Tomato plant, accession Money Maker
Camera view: bottom (45 deg); turntable rotation: 180 degrees
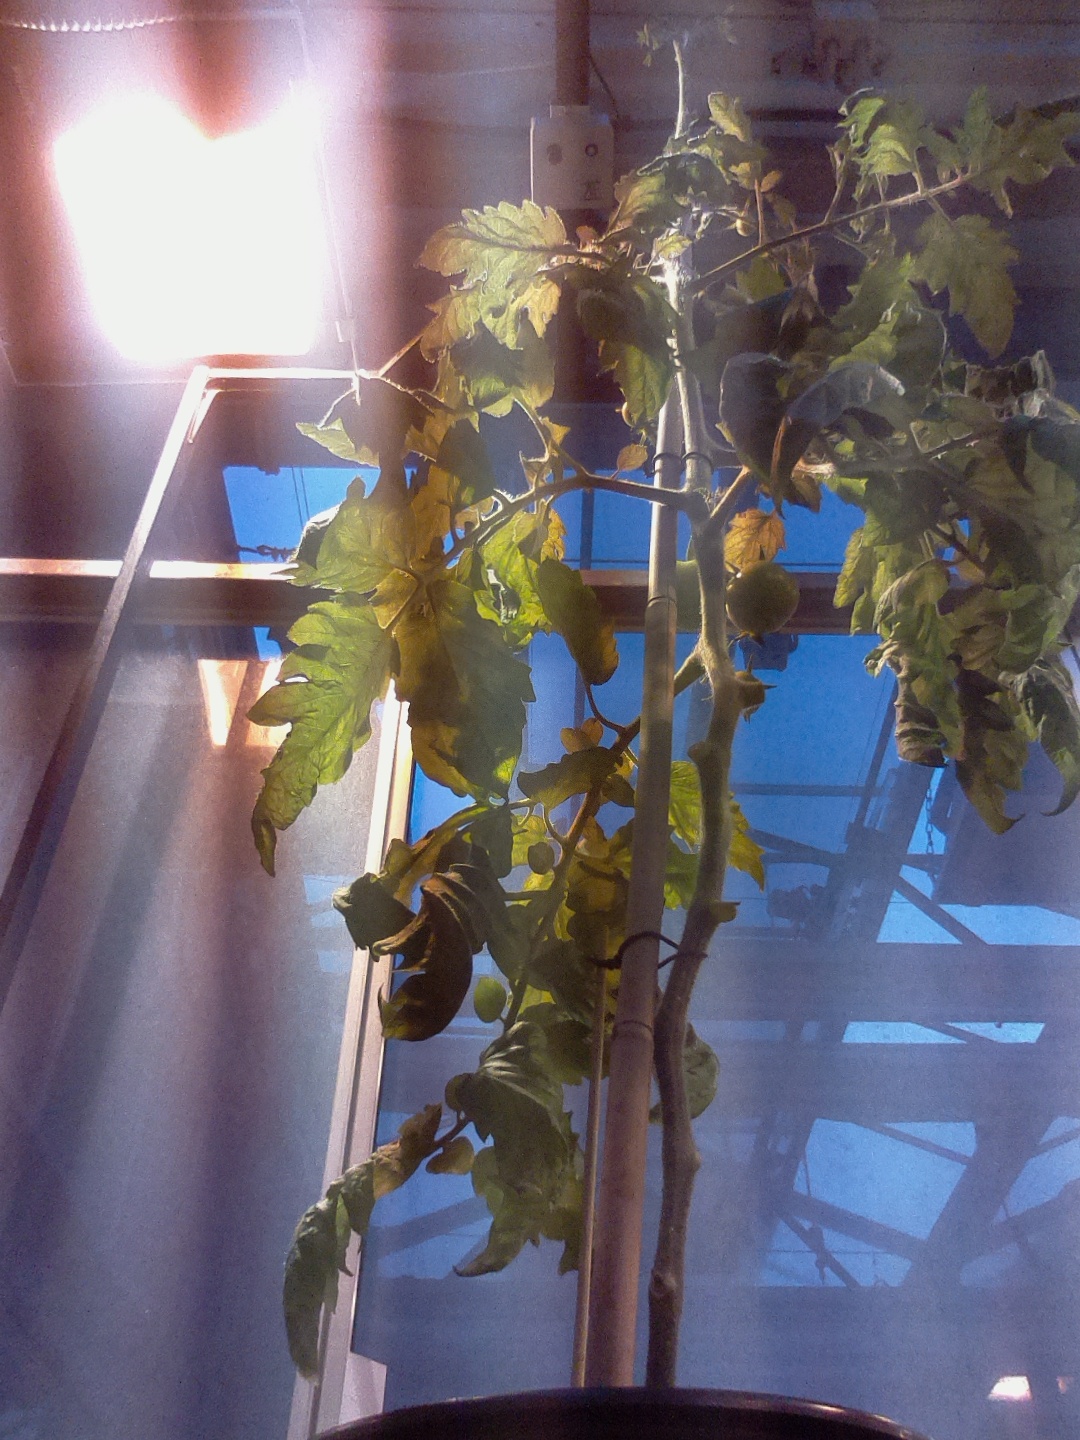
BBCH growth stage 76: 60%-70% of final fruit size